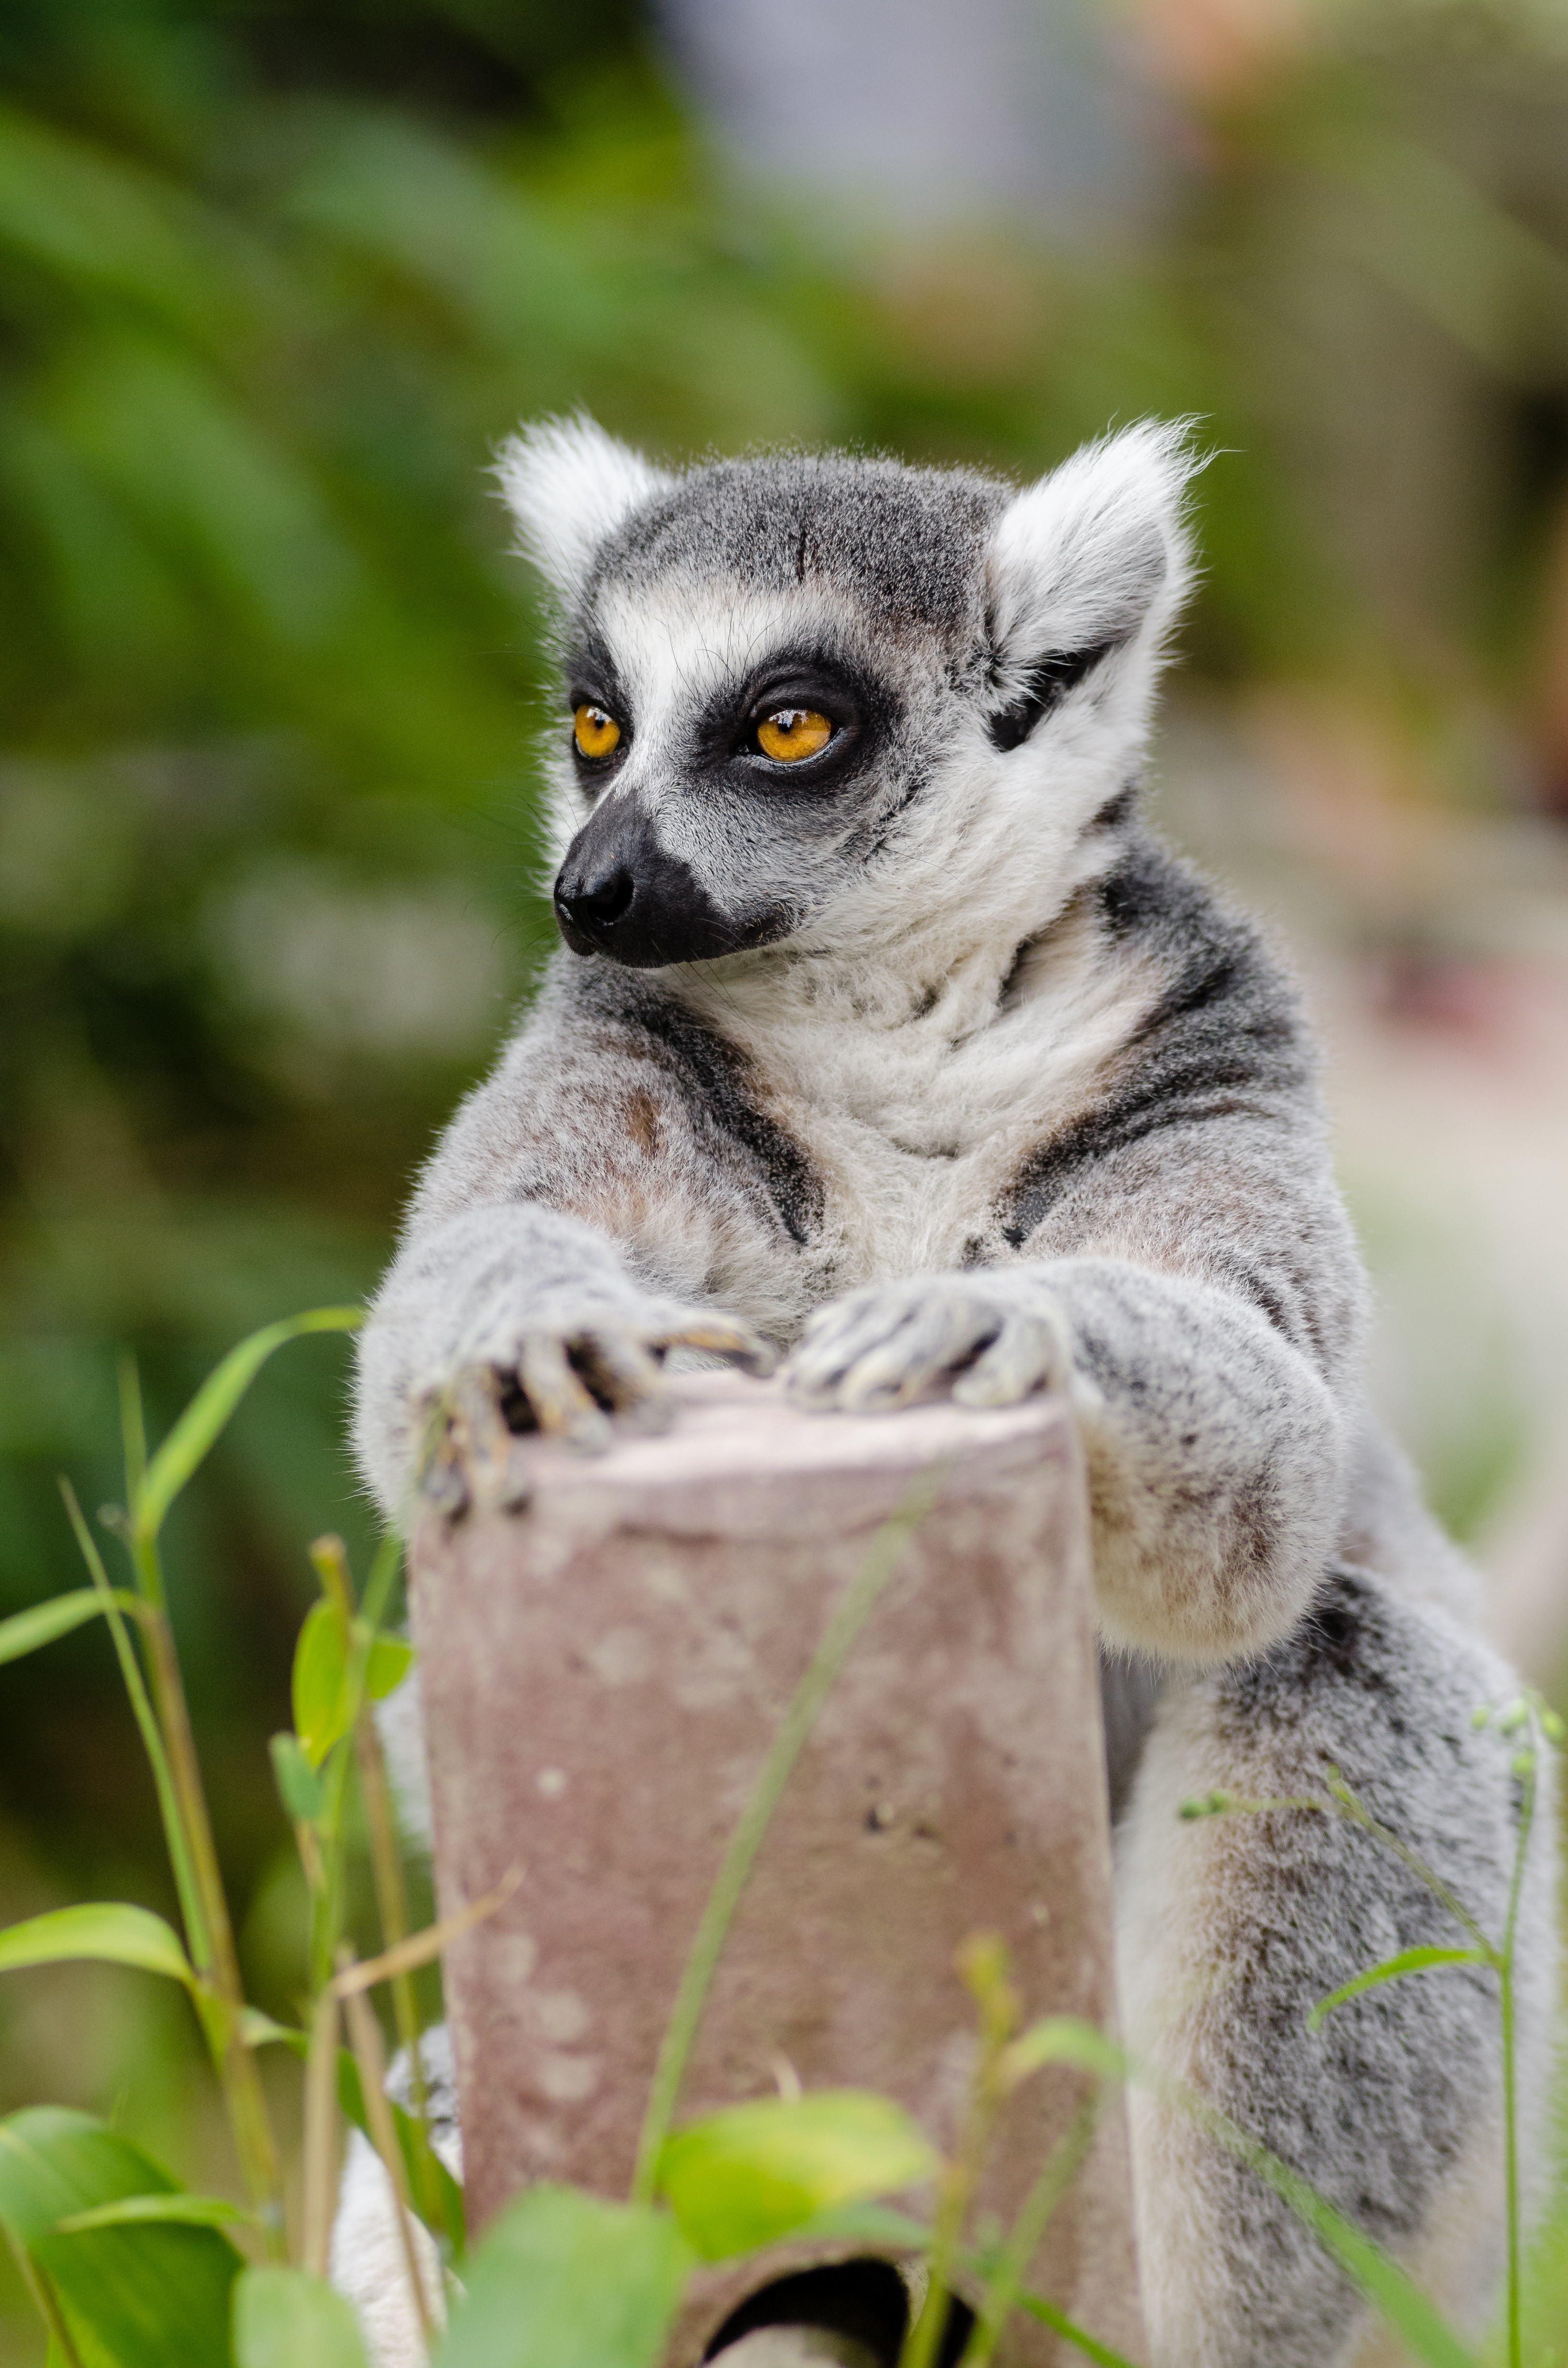
animal, wildlife, zoo, mammal, fauna, primate, squirrel monkey, madagascar, vertebrate, lemur, koala